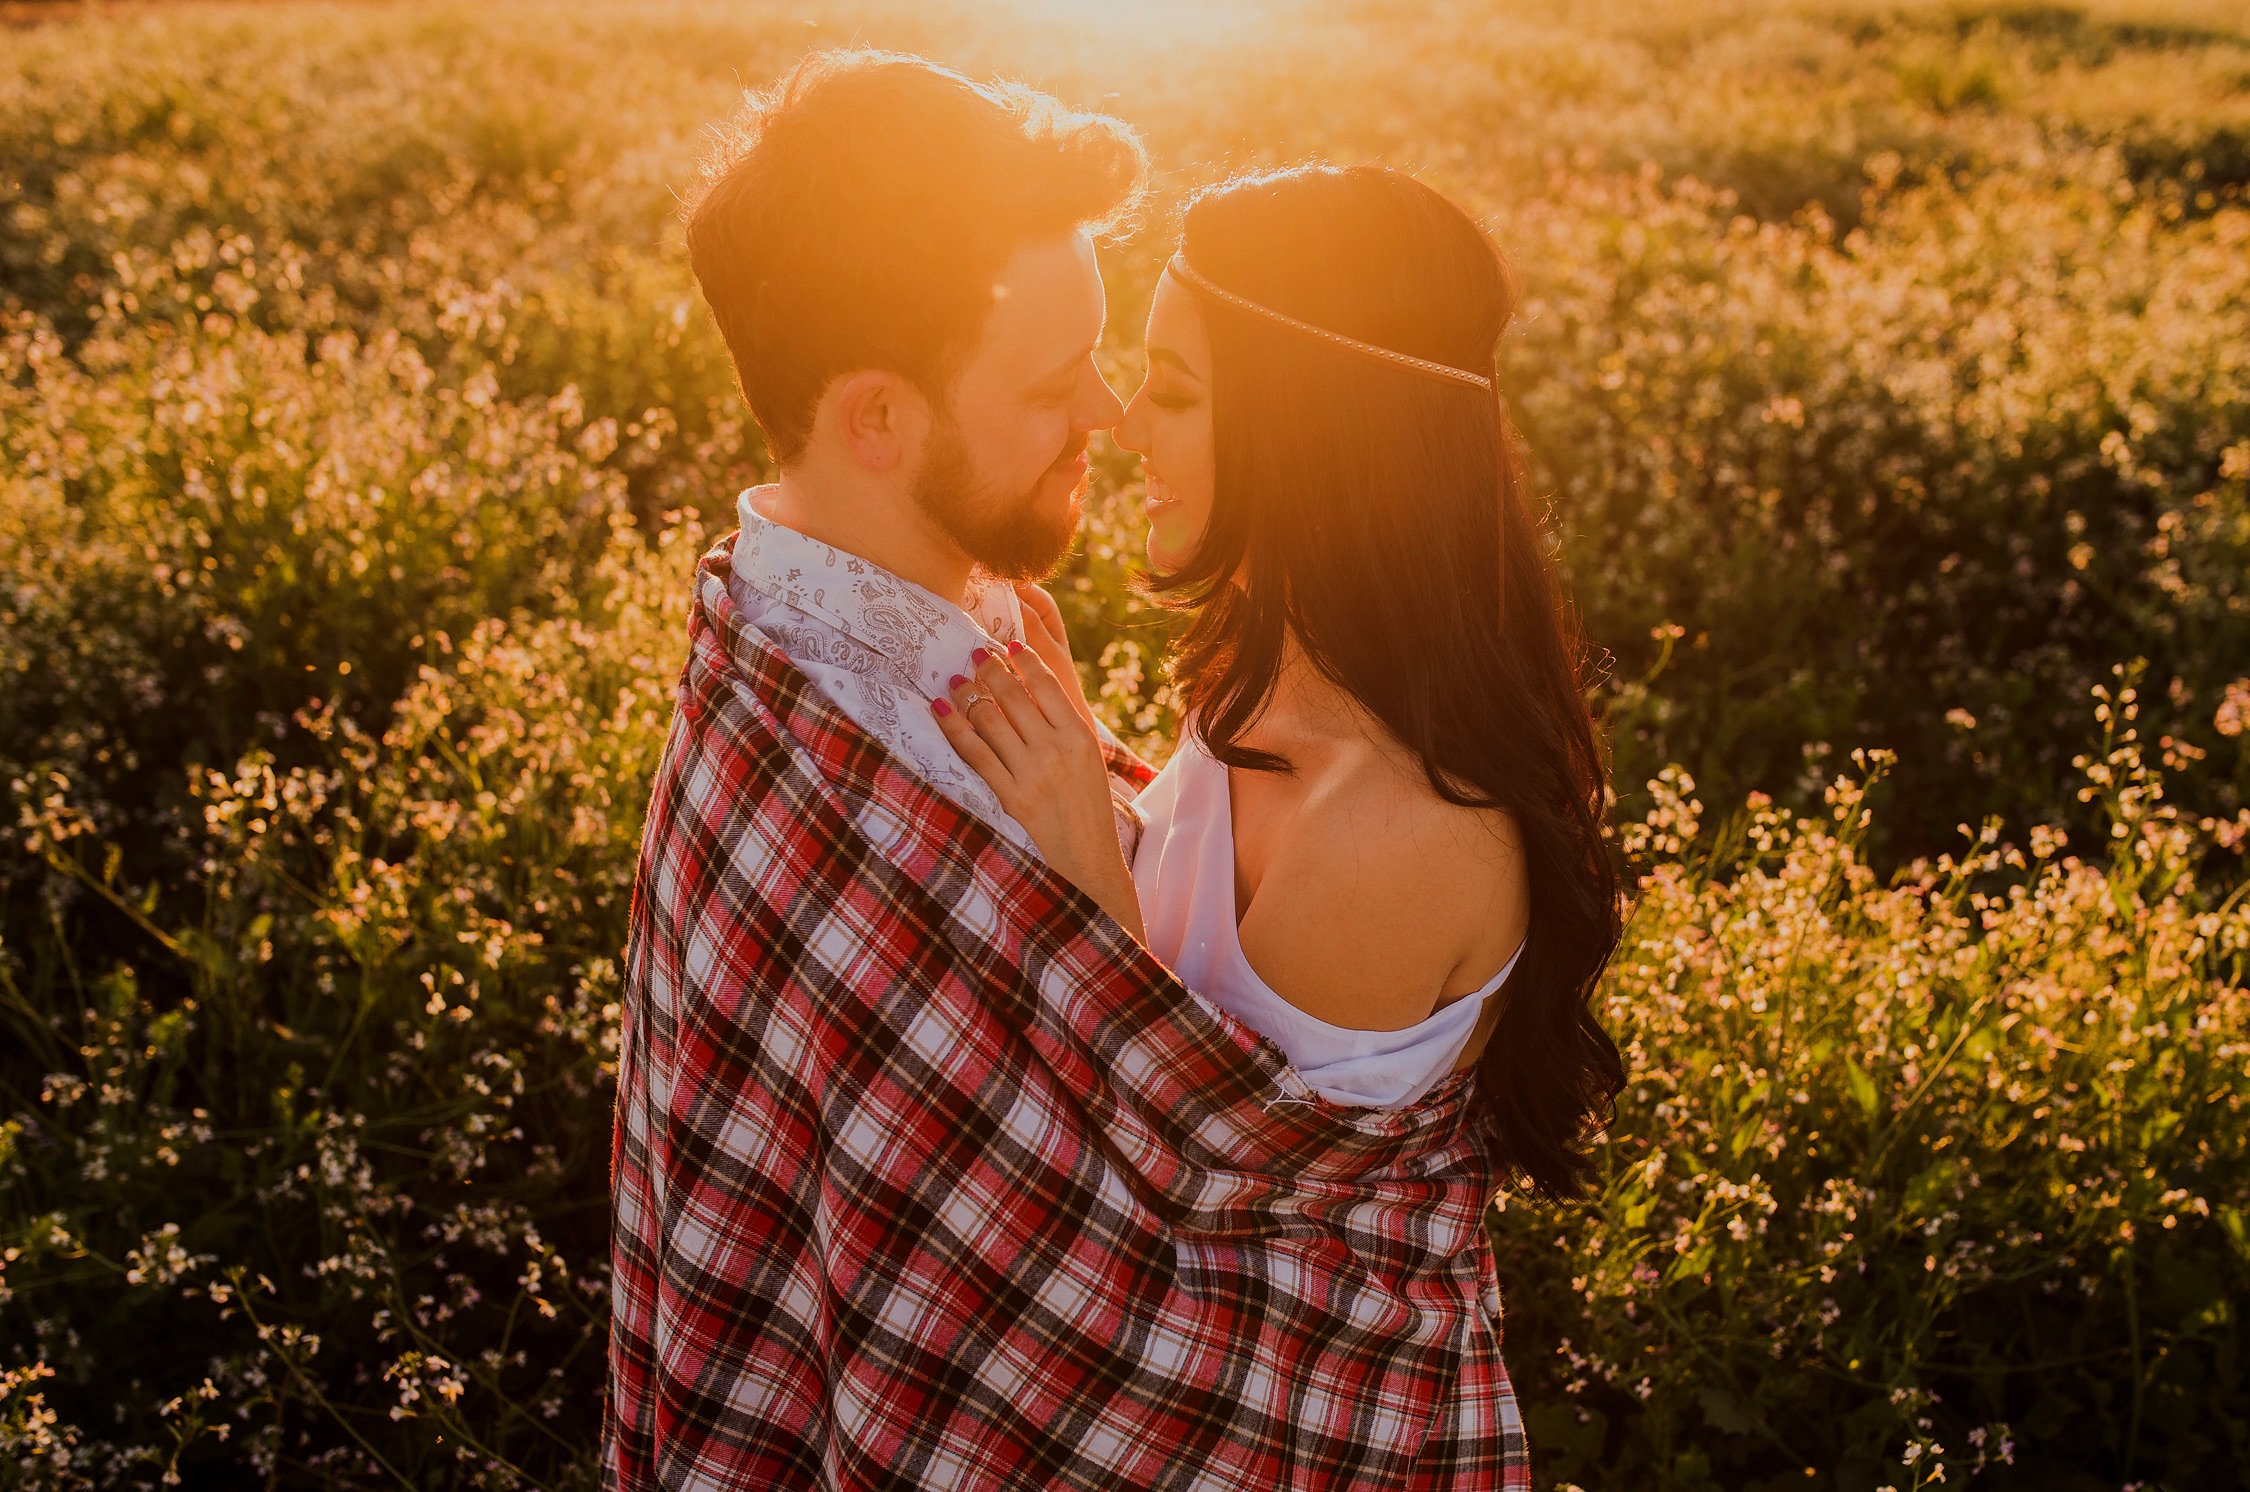
woman, photography, sunlight, flower, love, autumn, couple, romance, holding, smiling, dress, photograph, beauty, emotion, interaction, photo shoot, portrait photography